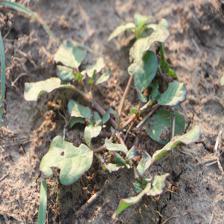
Label: BroadLeafWeed